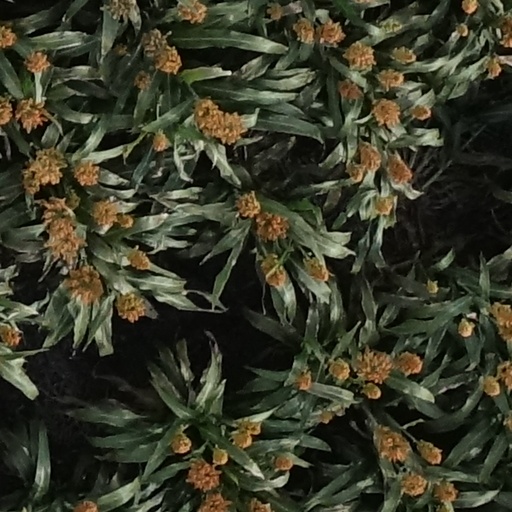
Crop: sorghum